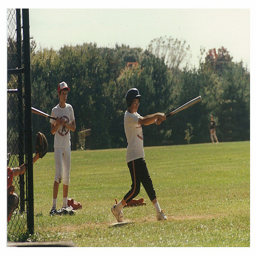
A couple of young people holding baseball bats.
A group of young people are playing base ball on a field.
A group of boys in uniforms playing baseball in a field.
a baseball player swinging a bat on a field
A person is on a baseball field swinging a bat to hit a ball, with another waiting to bat.